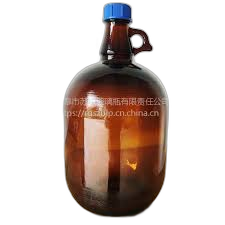
Waste category: glass